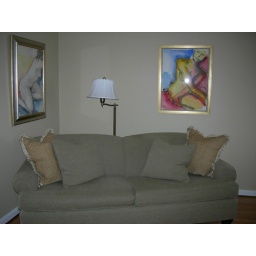
sofa in bedroom